Rob Scallon

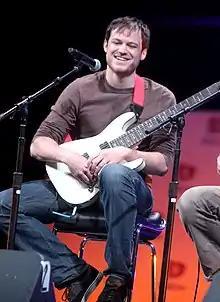
Scallon at VidCon in 2014

Robert Andrew Scallon (born August 26, 1990) is an American YouTuber, musician, and multi-instrumentalist based in Chicago, Illinois. He is best known for several viral videos featuring his music, including heavy metal songs played with traditionally non-metal instruments.